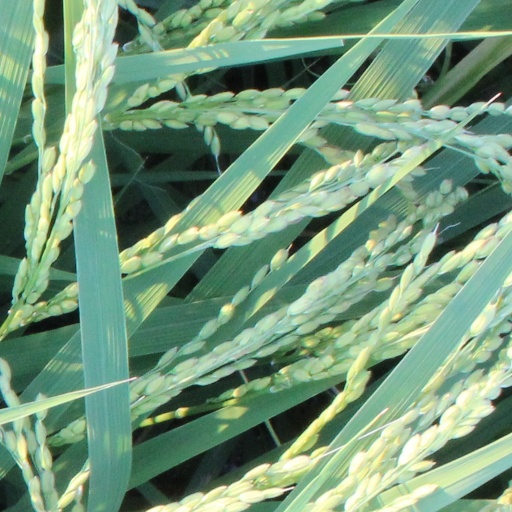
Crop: rice